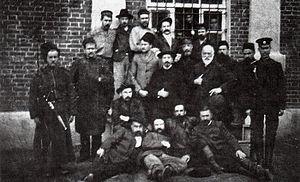
La République de Sotchi est un gouvernement politique autonome des ouvriers et des paysans établi sur le territoire de la ville de Sotchi, dans le kraï de Krasnodar, en Russie.